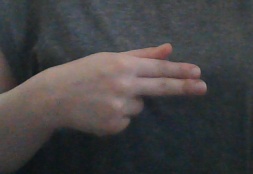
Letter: ghain